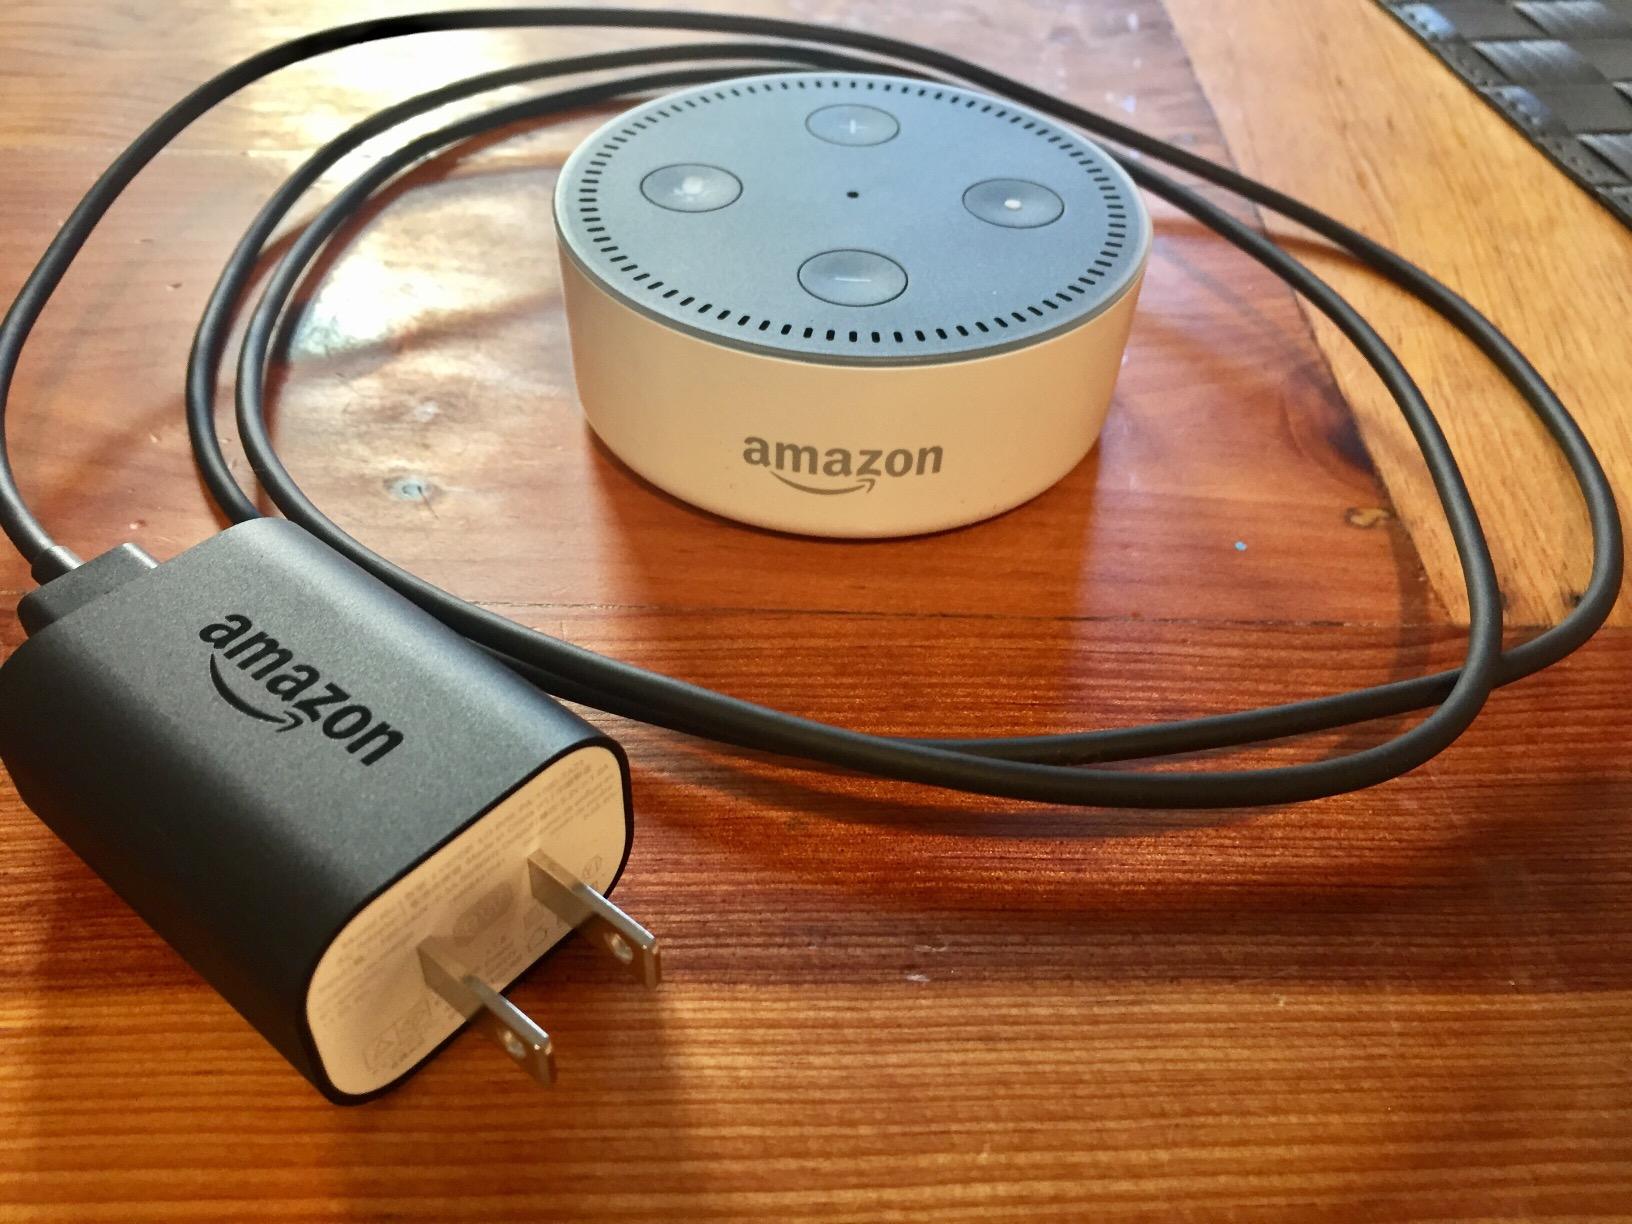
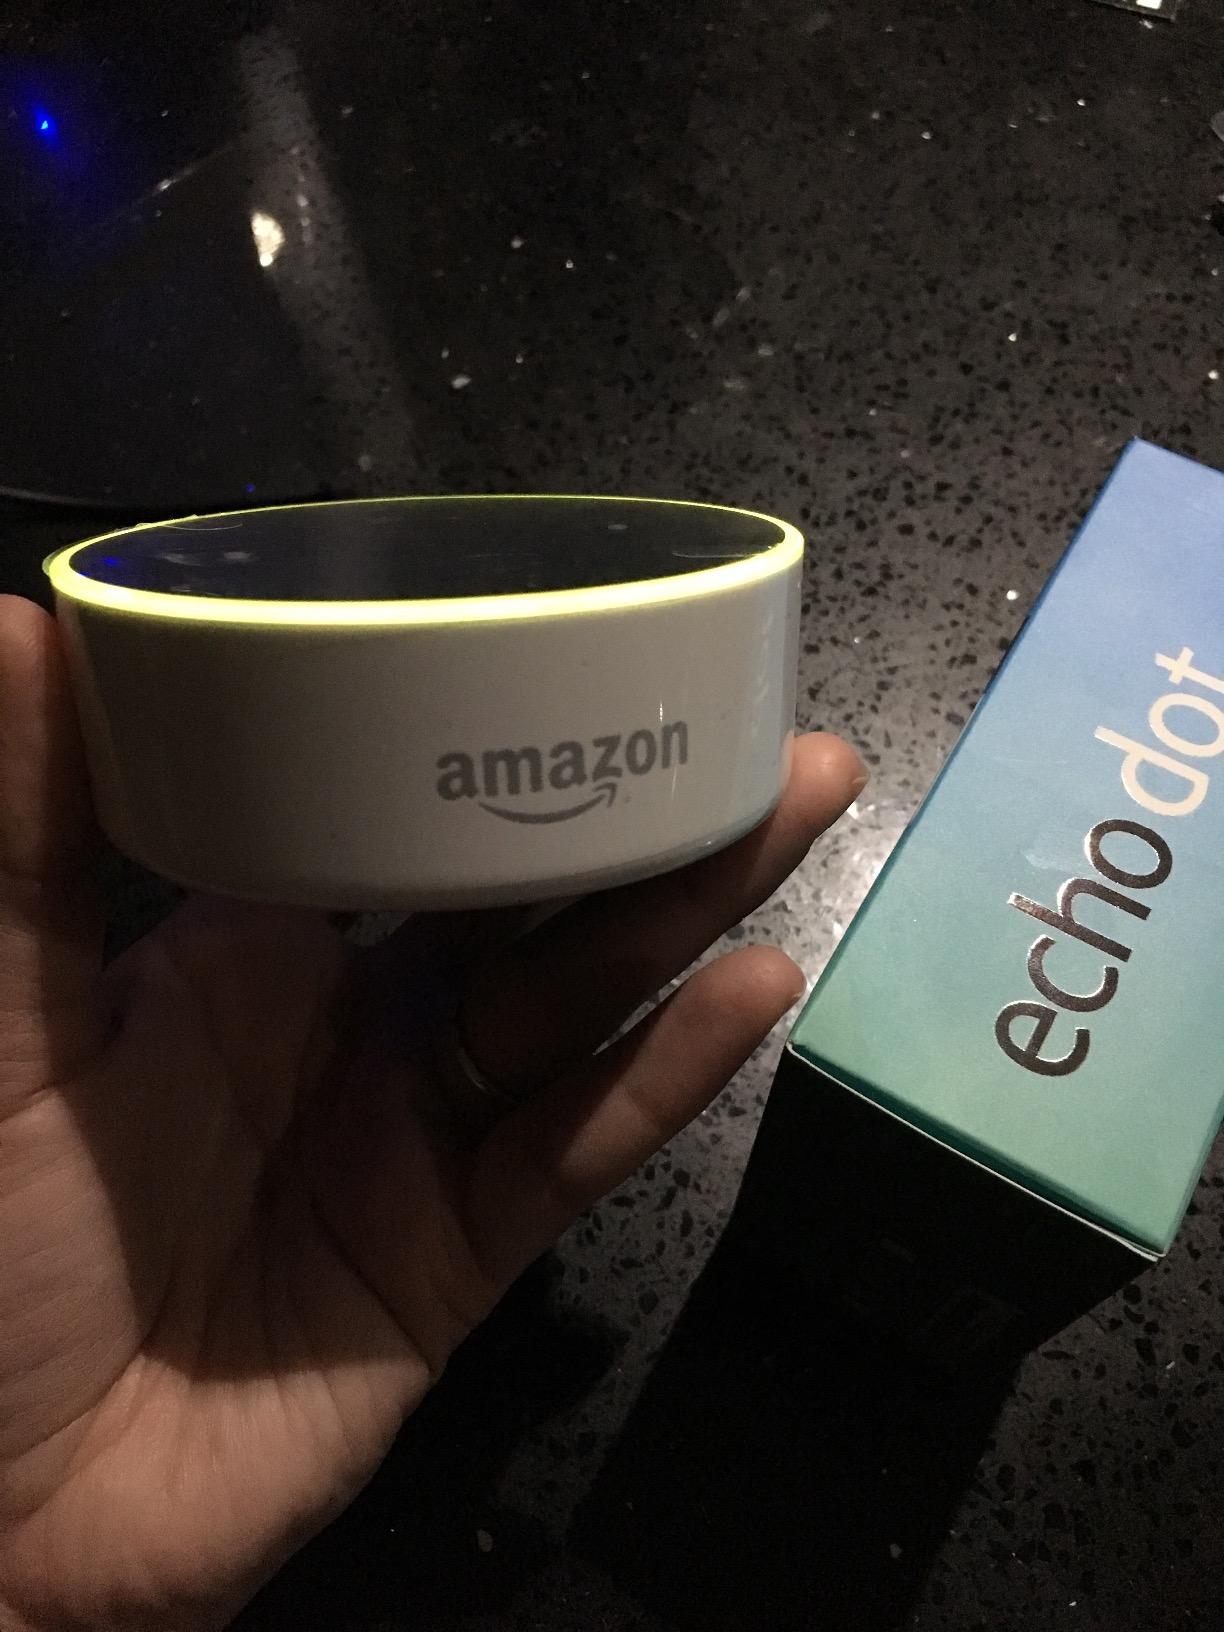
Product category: speaker
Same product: yes